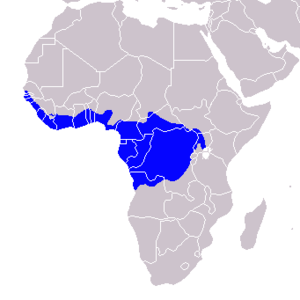
Le Calao longibande est une espèce d'oiseaux africains de la famille des Bucerotidae.